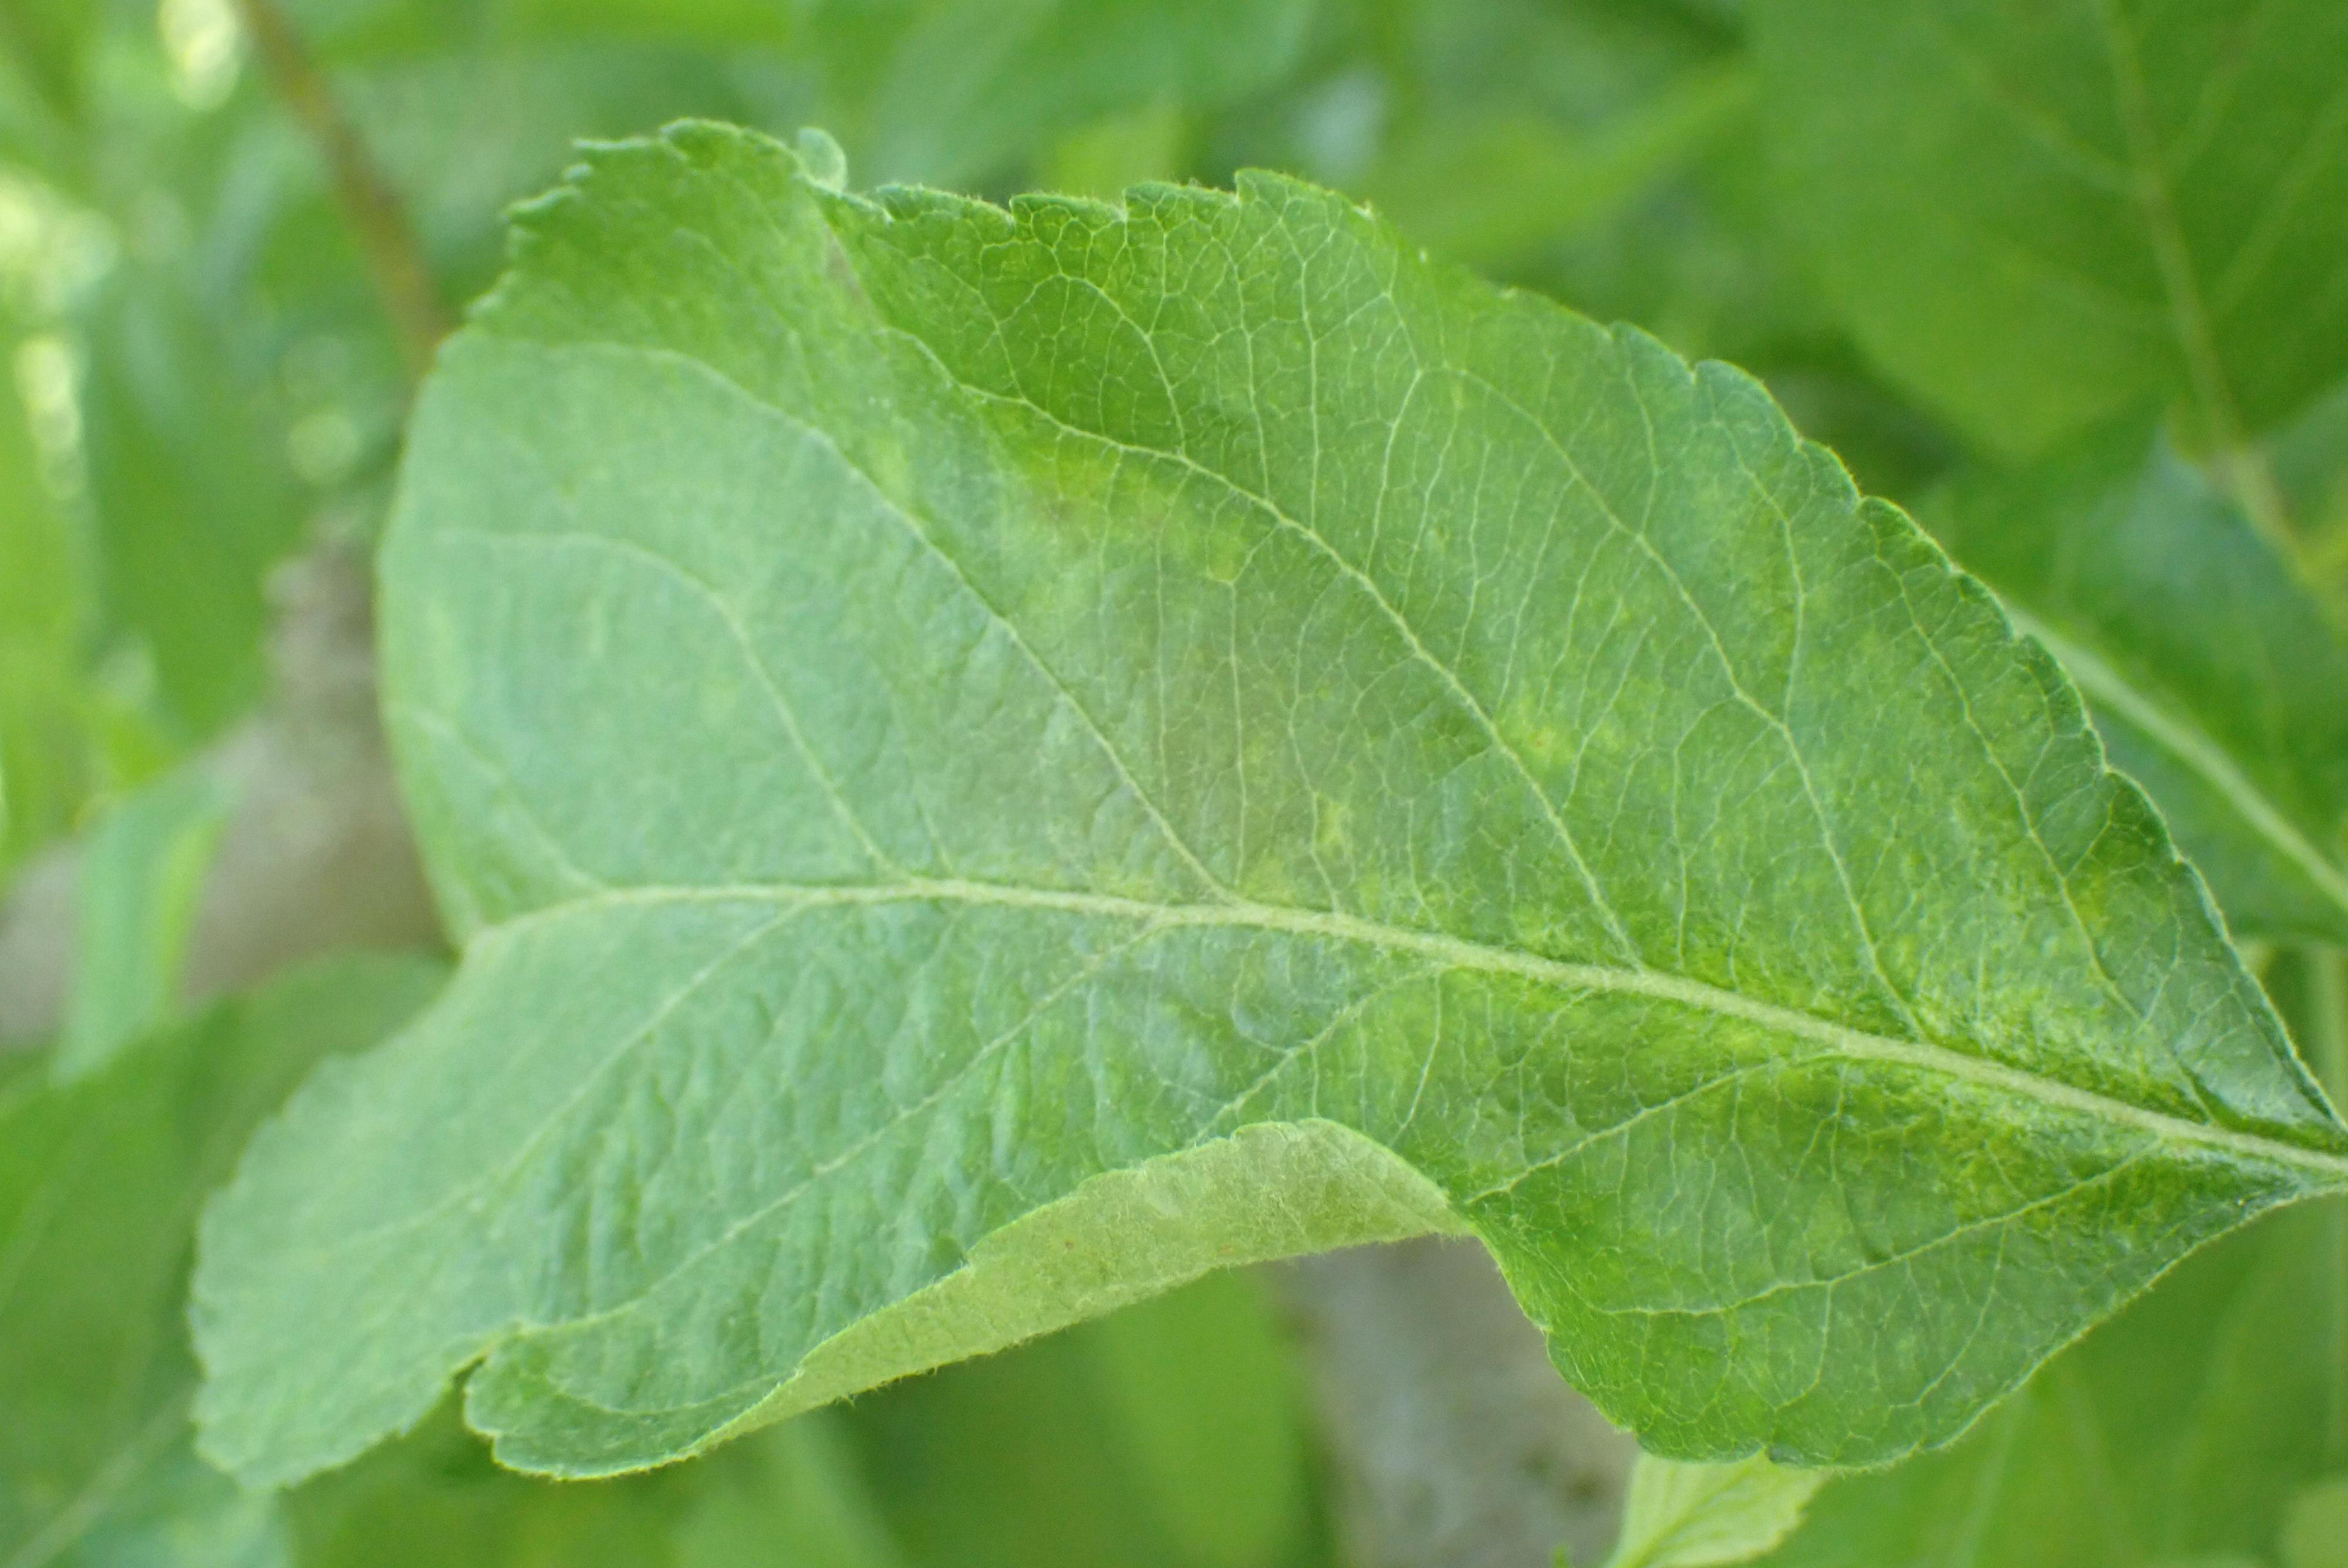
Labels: scab